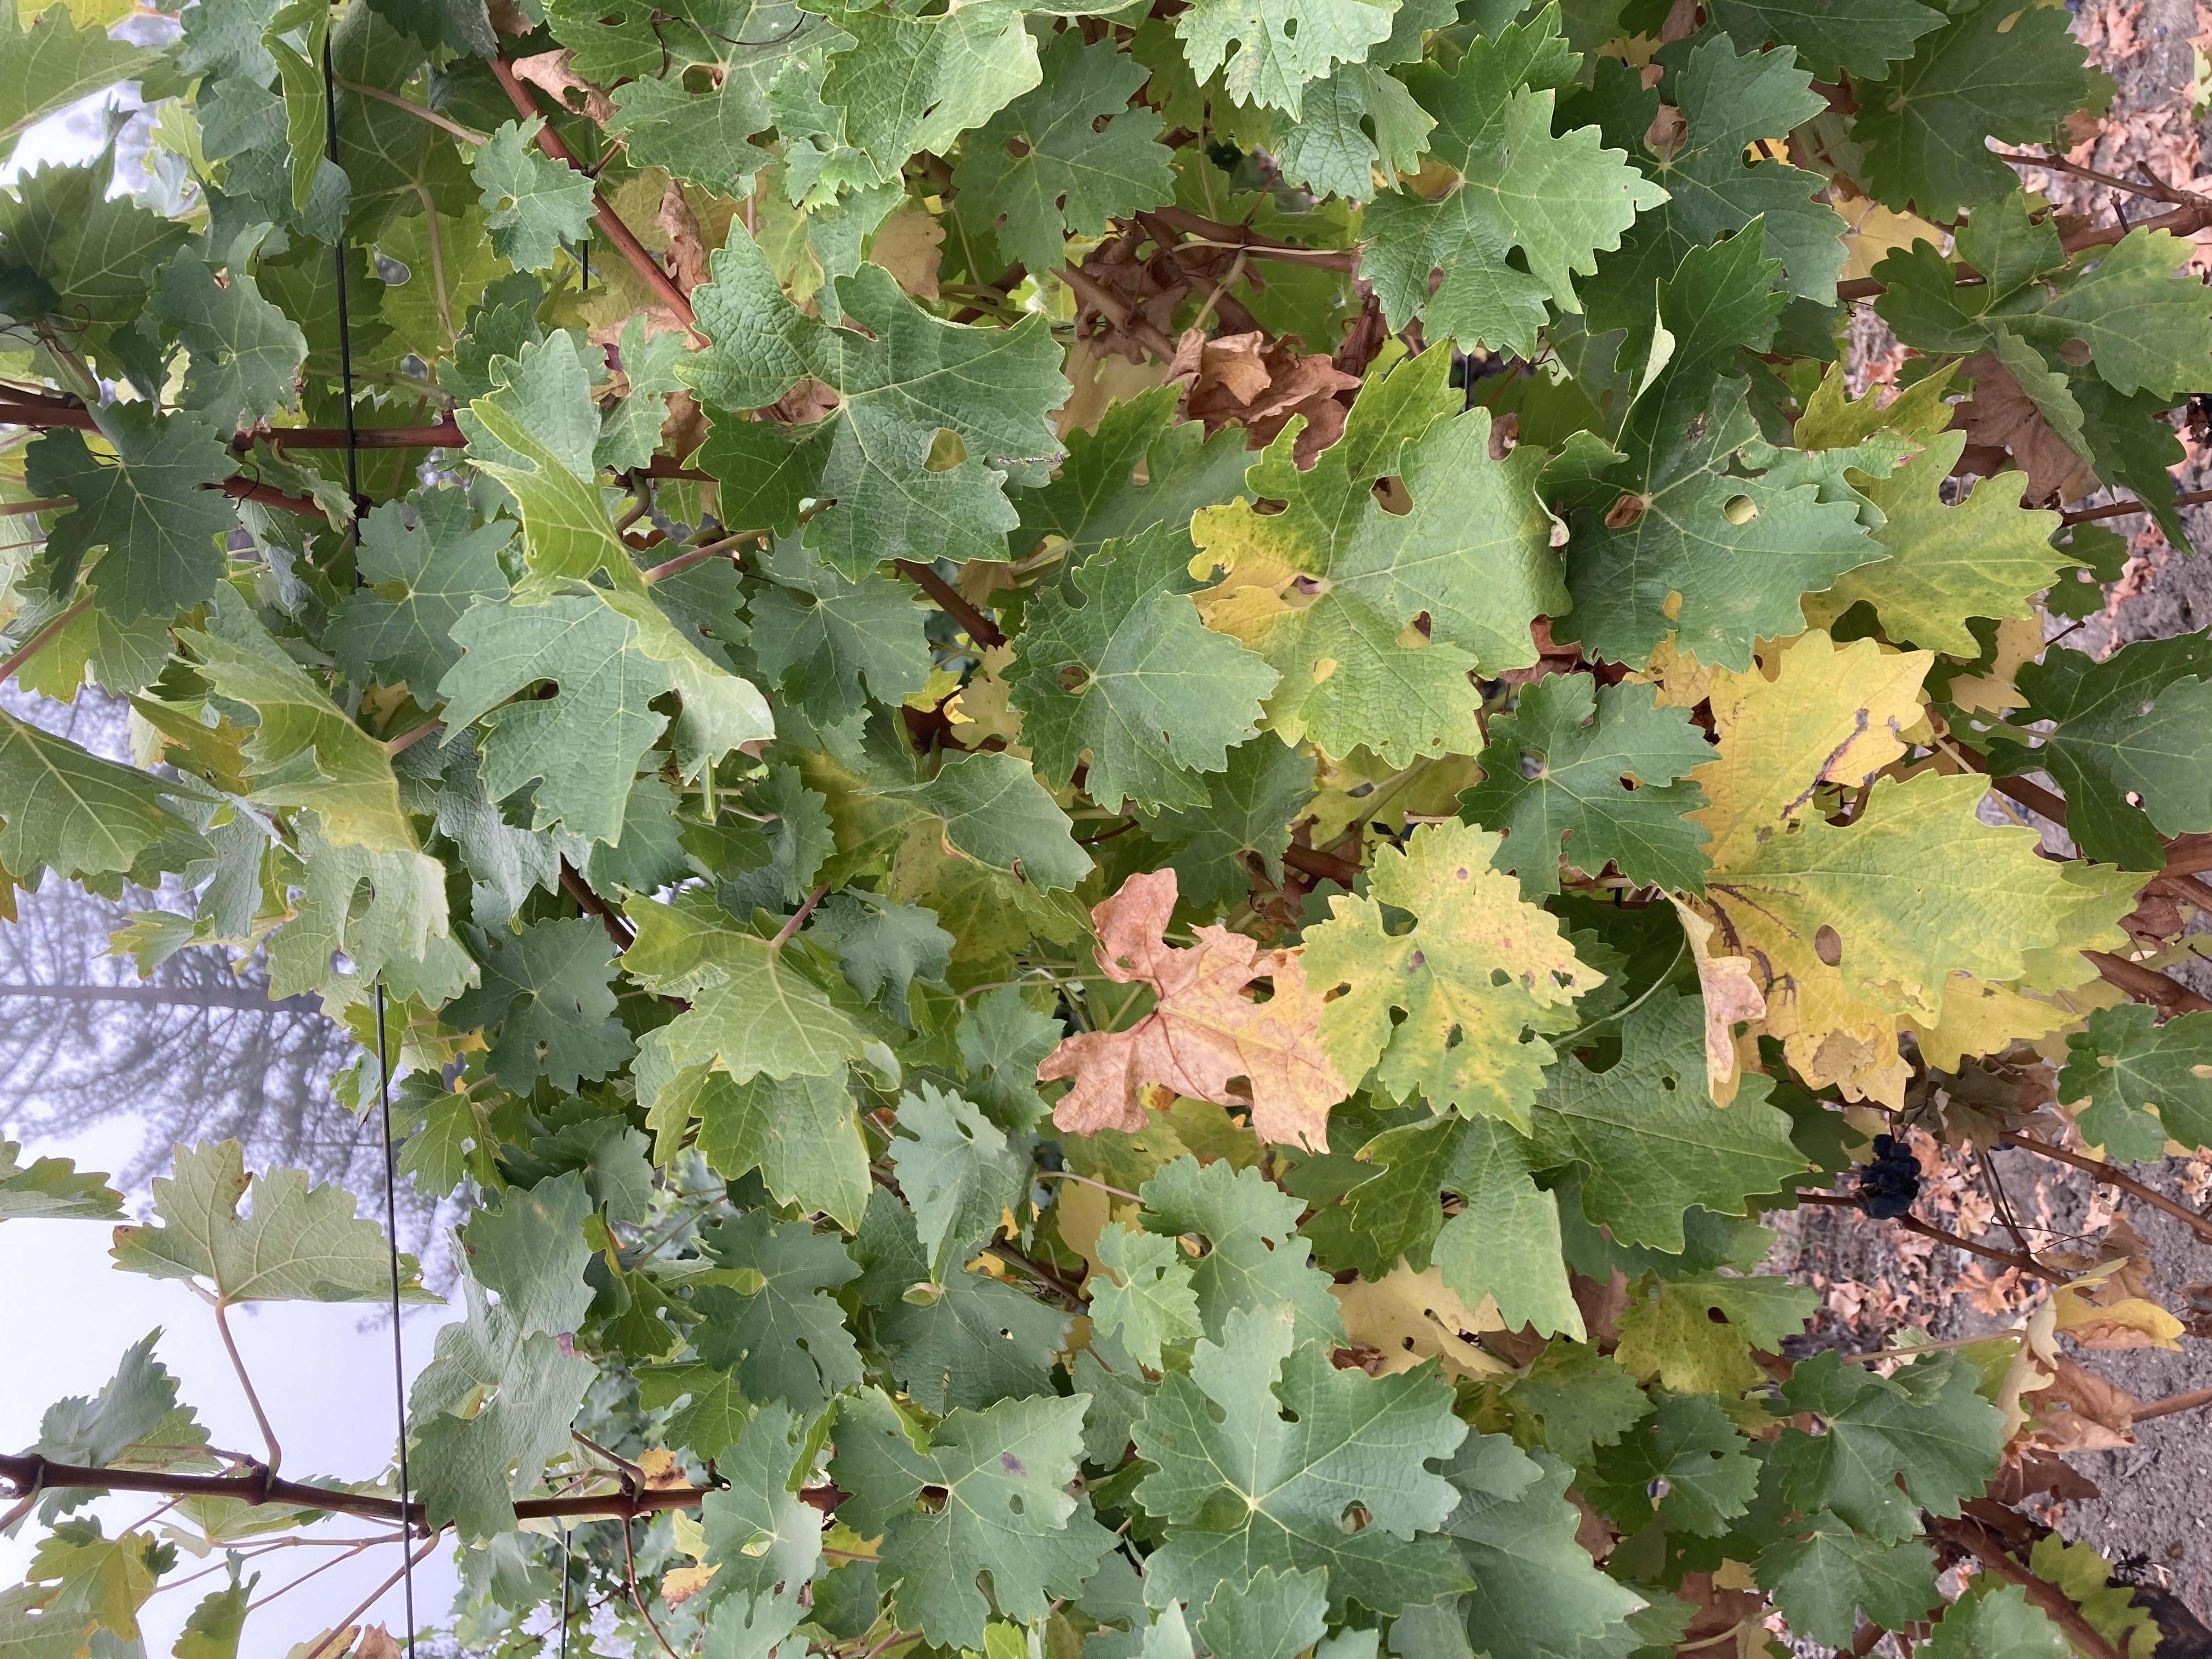
Label: No Virus